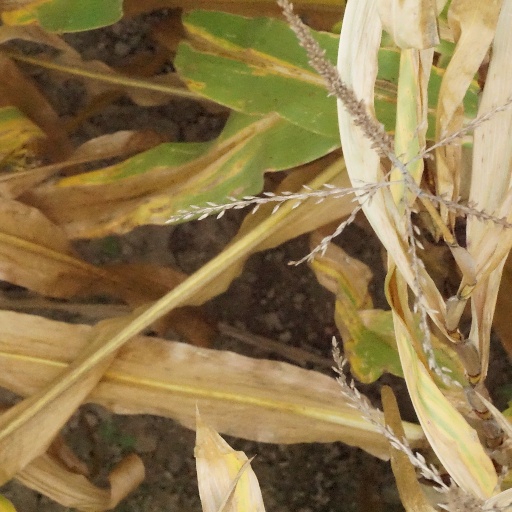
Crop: maize; corn